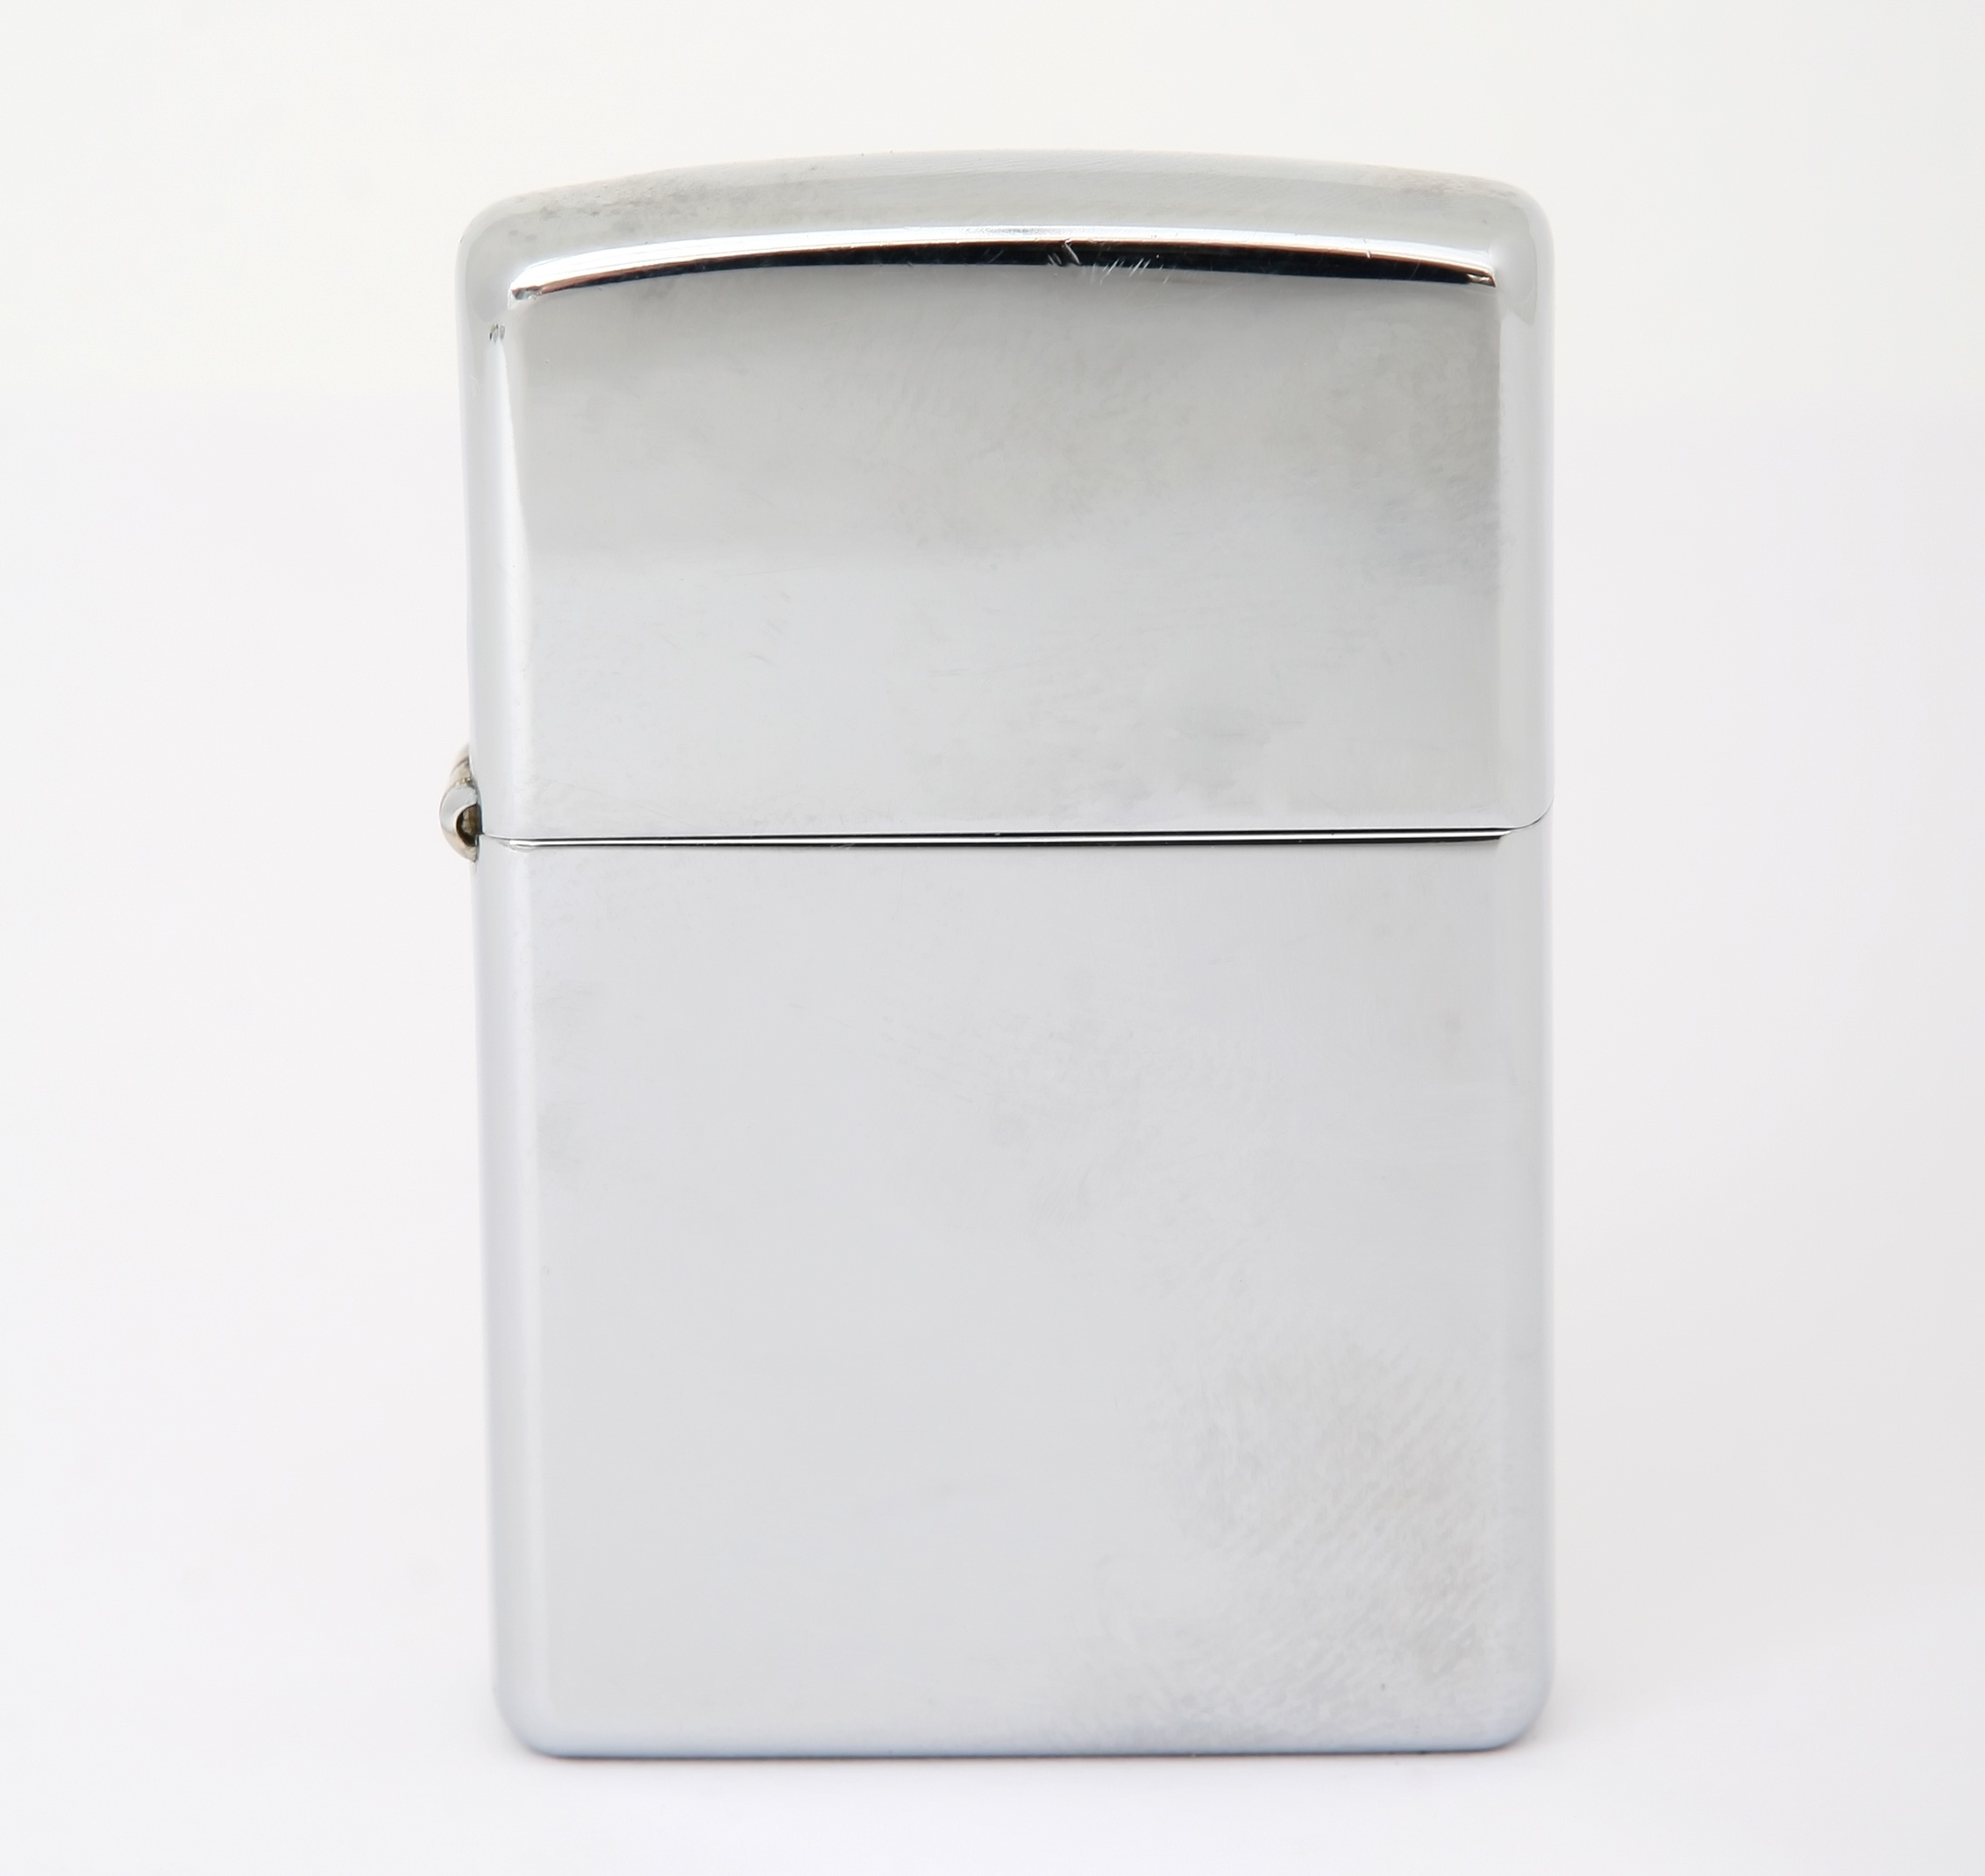
light, white, wind, isolated, smoke, smoking, steel, macro, metal, flame, fire, fashion, object, closeup, close, lighting, decor, burnt, cigarette, burn, lighter, close up, reflect, background, cool, silver, rectangle, gas, up, gasoline, cigar, shiny, petrol, fuel, flammable, zippo, tobacco, smart, proof, smoker, fluid, joint, fashionable, trendy, unhealthy, brushed, butane, pyro, windproof, smoking accessory